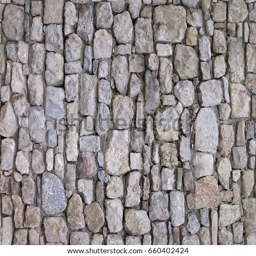
texture of a stone wall